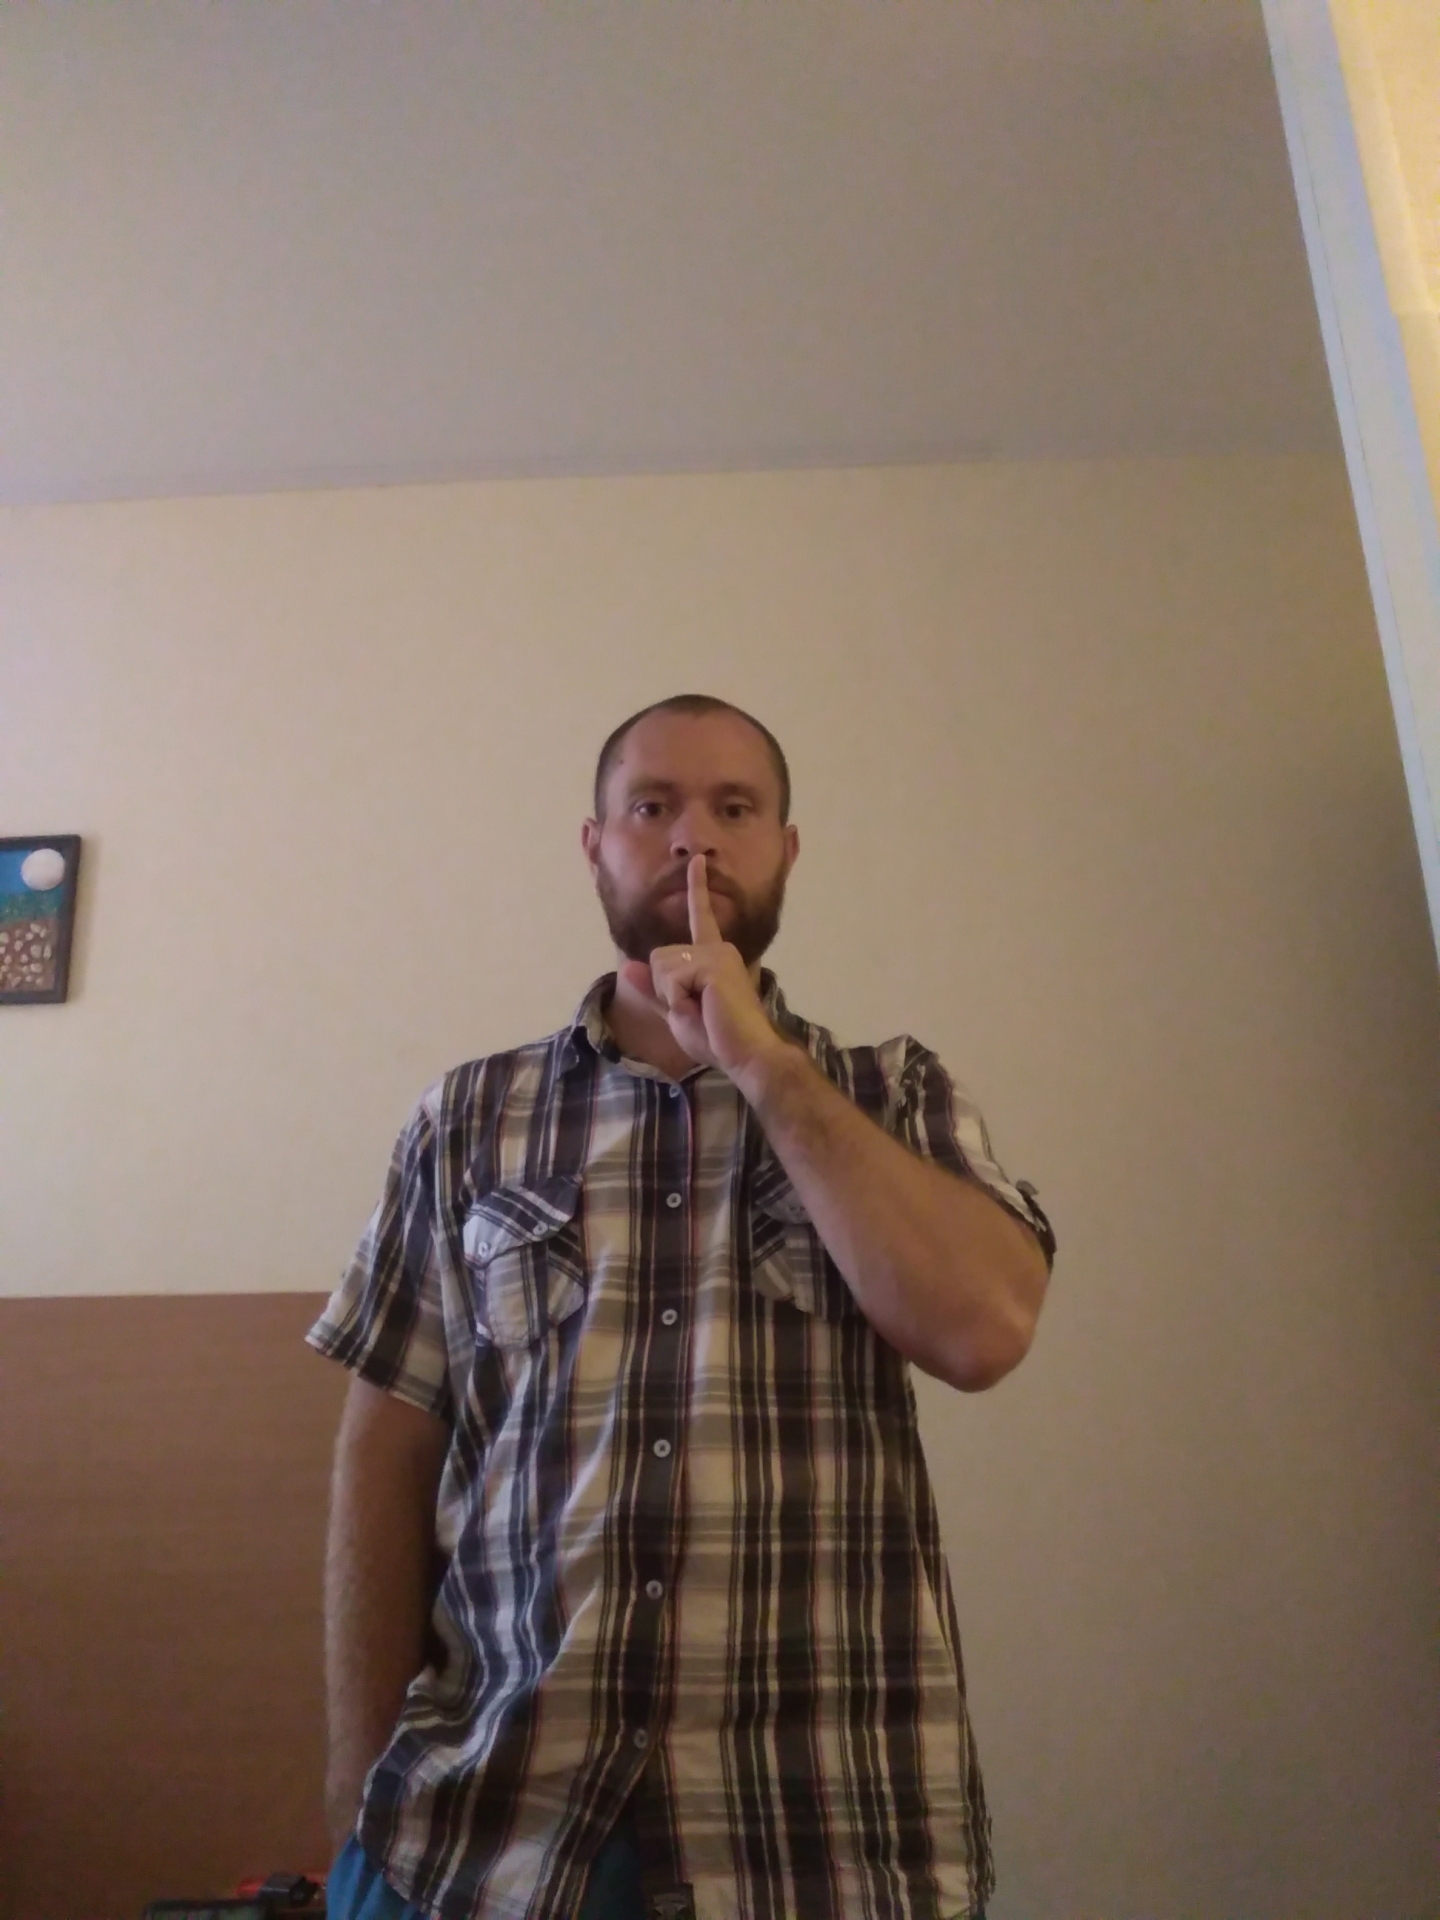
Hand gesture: mute